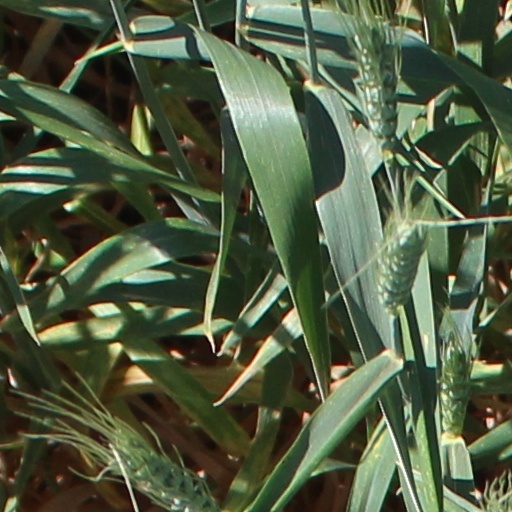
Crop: wheat